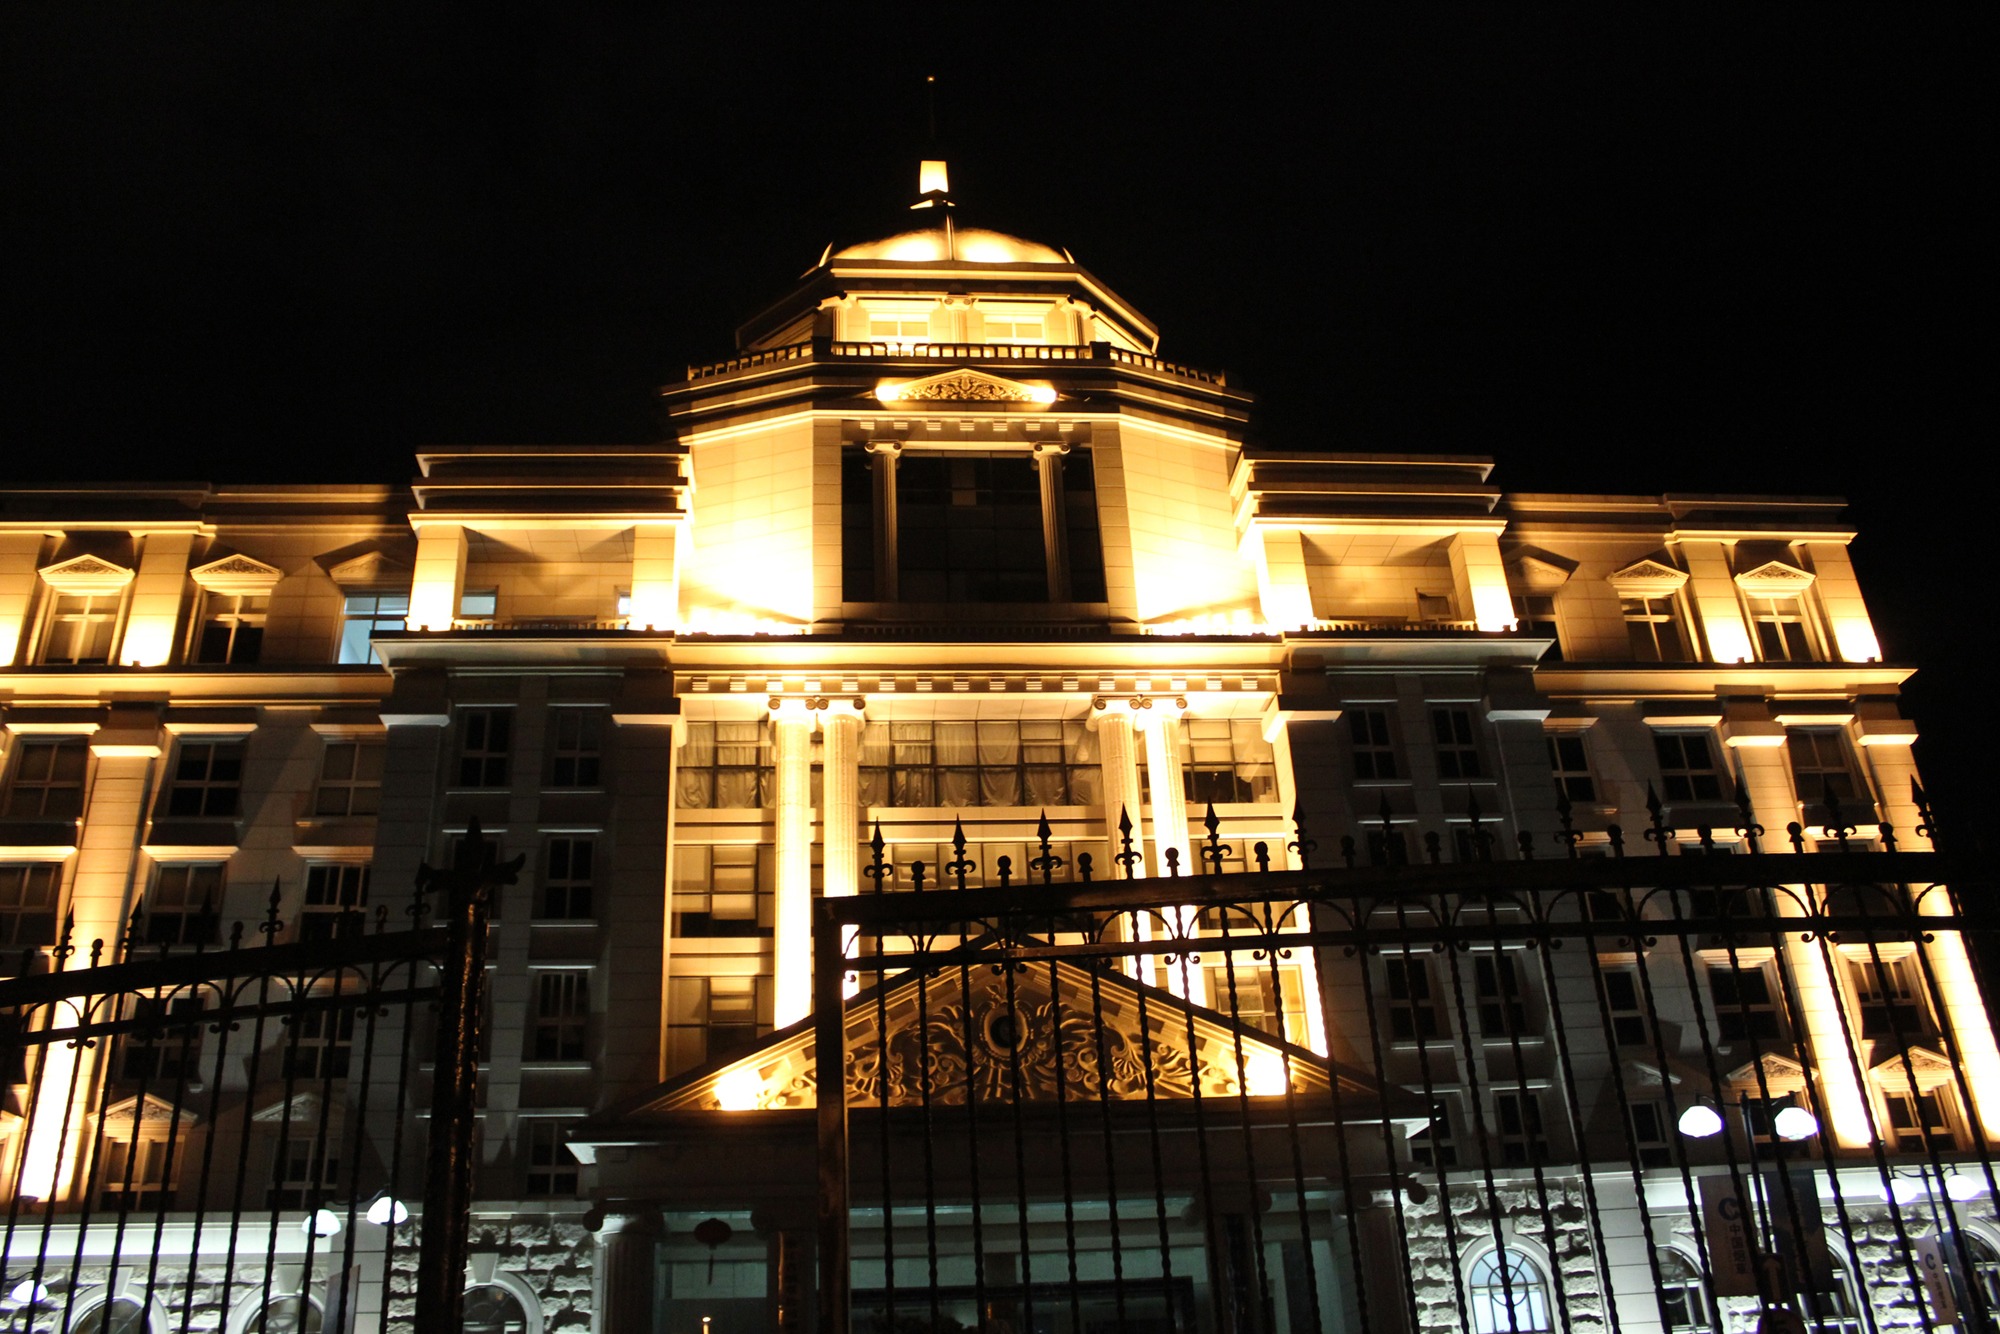
light, night, building, cityscape, downtown, evening, landmark, facade, brilliant, metropolis